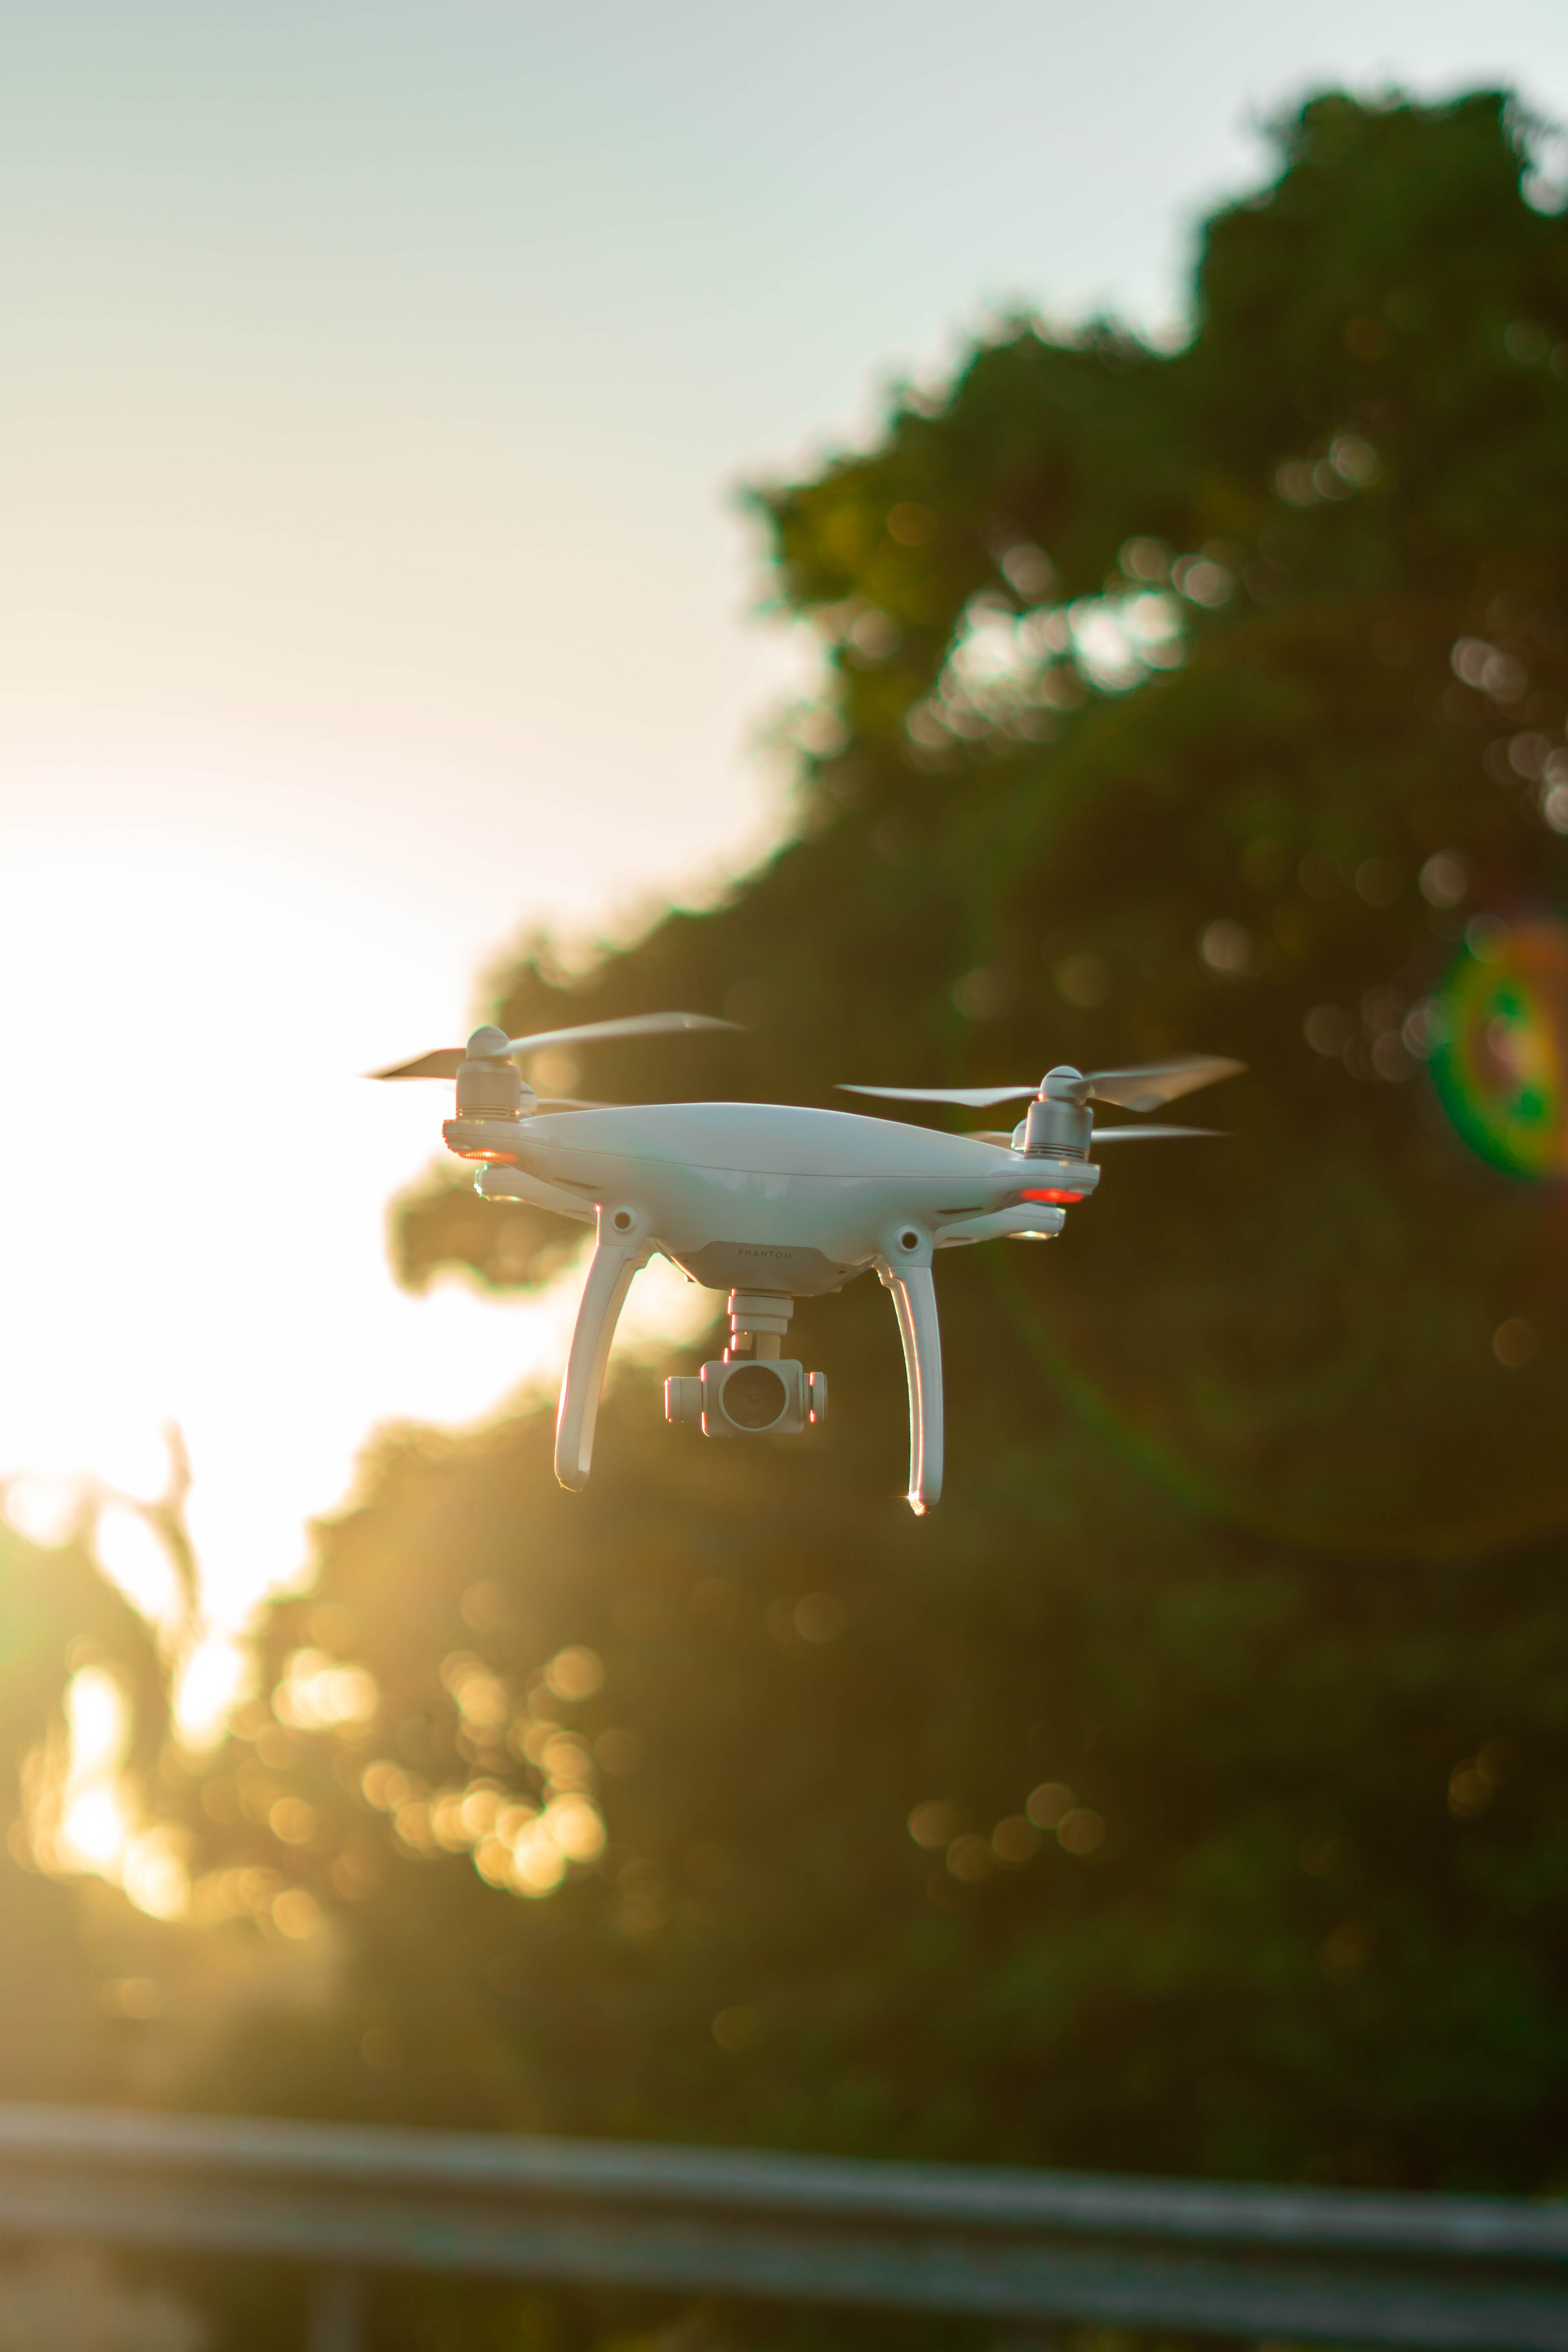
sky, green, daytime, air travel, sunlight, wing, tree, cloud, airplane, plant, photography, vehicle, flight, aerospace engineering, aviation, airline, airbus